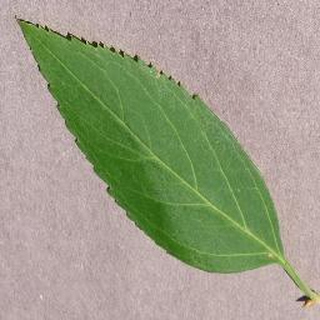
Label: healthy_cherry